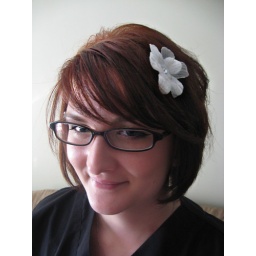
Jaclyn smiling while I took a picture of her newly red hair with a flower in it...^_^